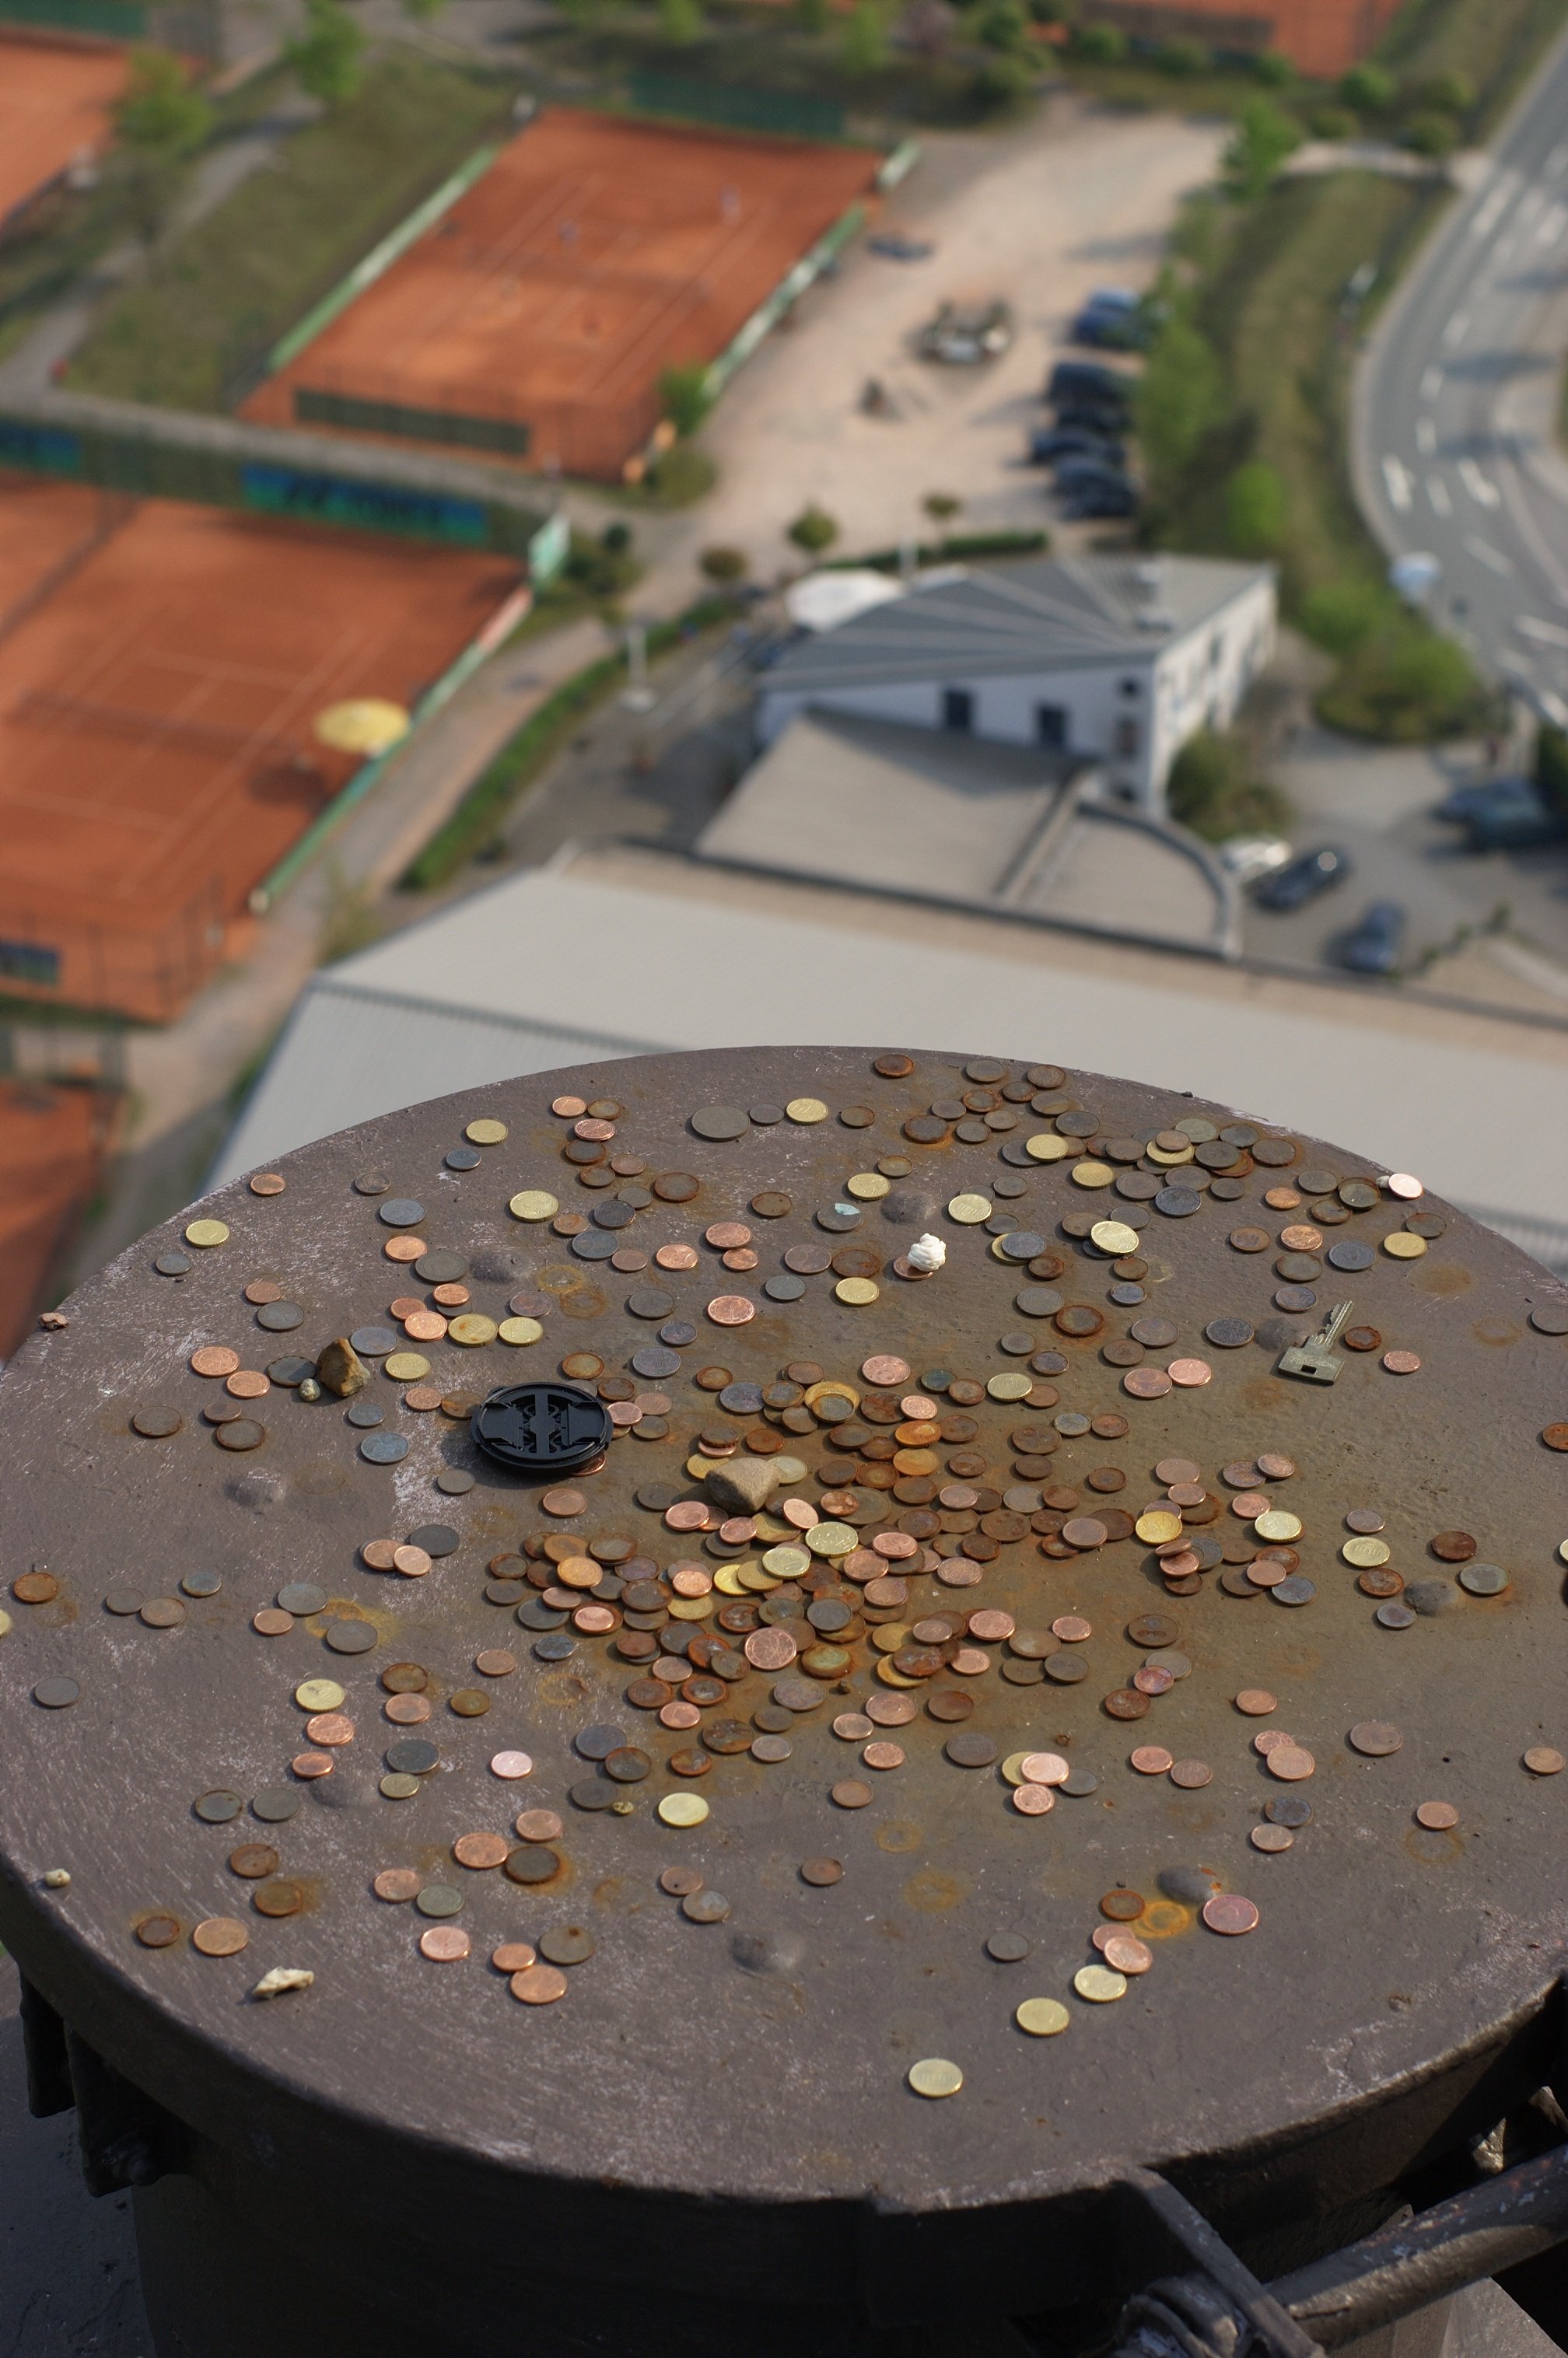
50mm, rawtherapee, germany, deutschland, pentax, oberhausen, lenstagged, steffenzahn, k100d, justpentax, iamflickr, nordrheinwestfalen, fa50, fa50mm, smcpentaxfa11450mm, pentaxfa50mm, smcpfa50mmf14, aerial photography